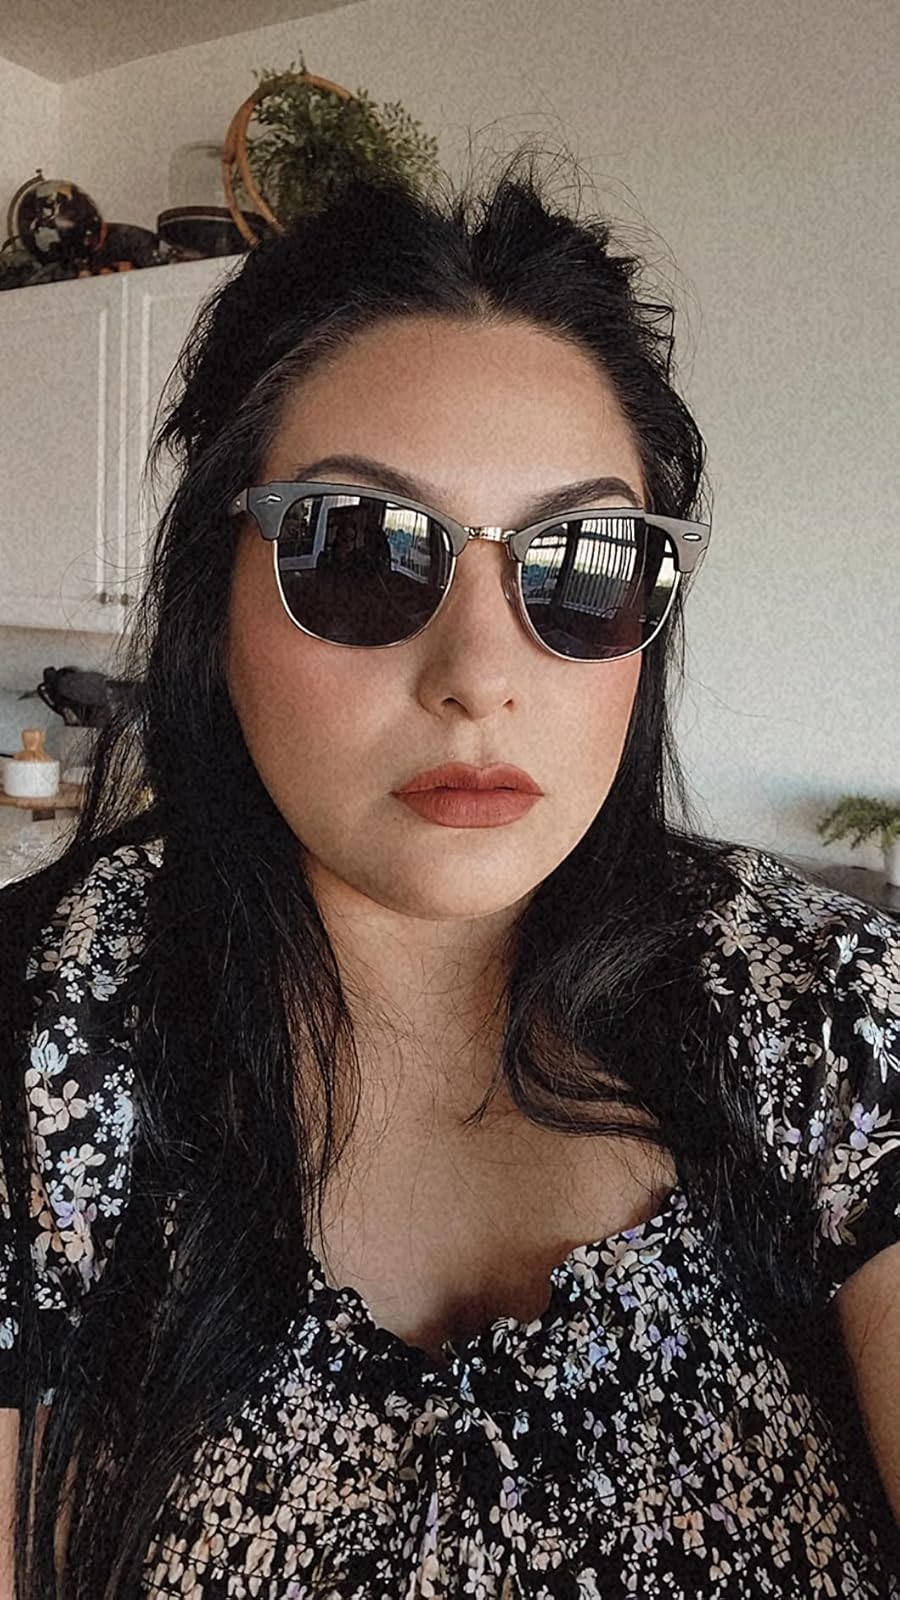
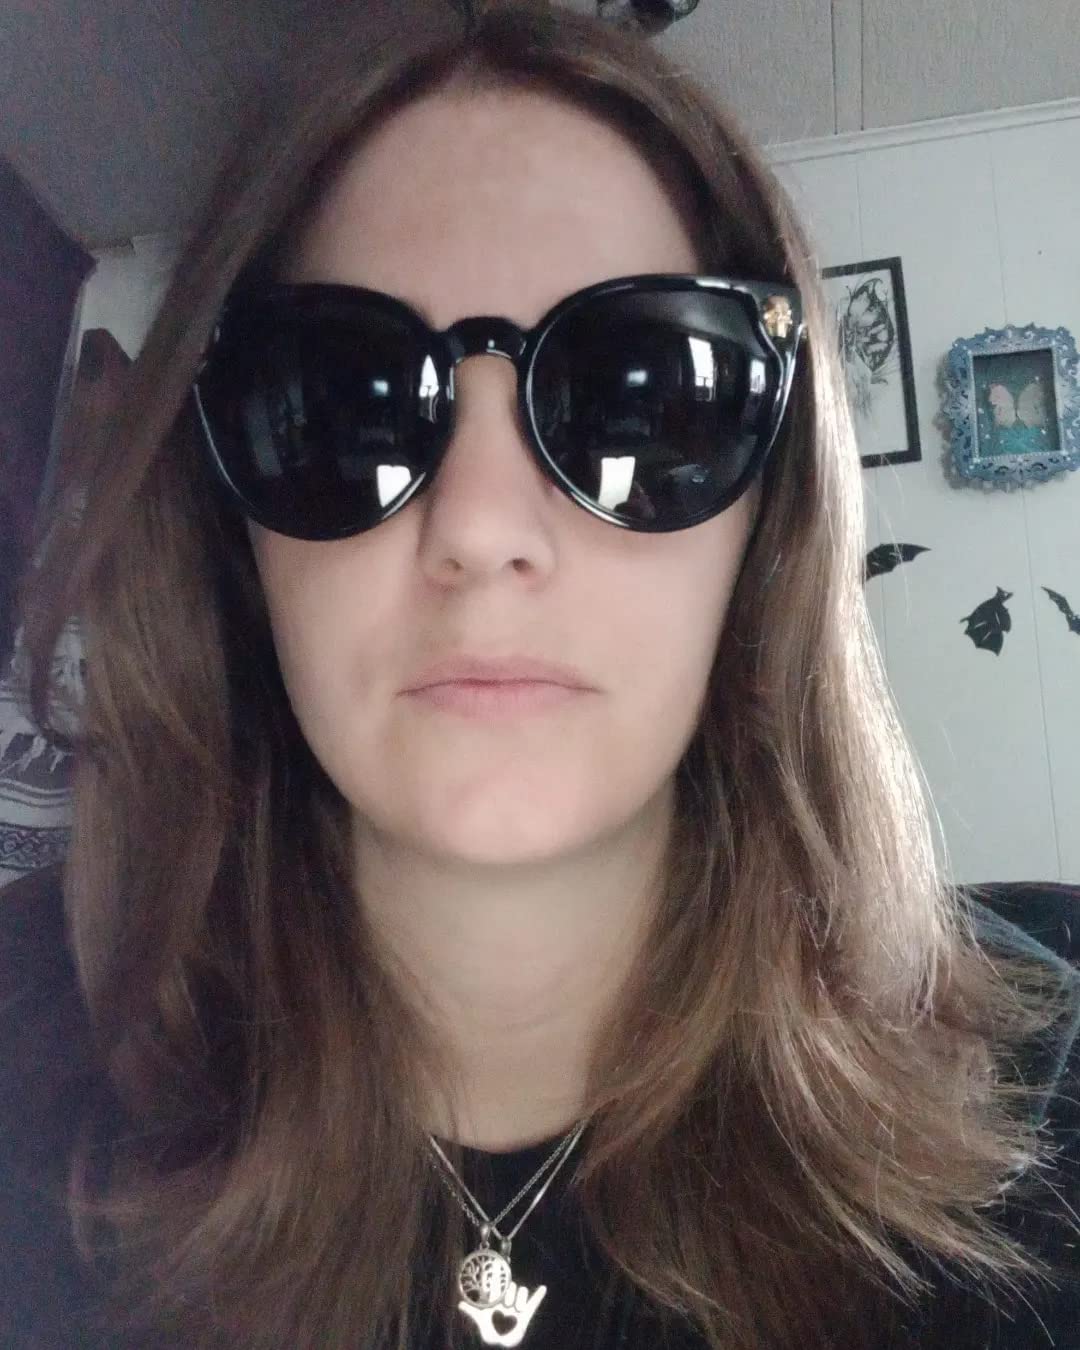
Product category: accessories_sunglasses
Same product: no